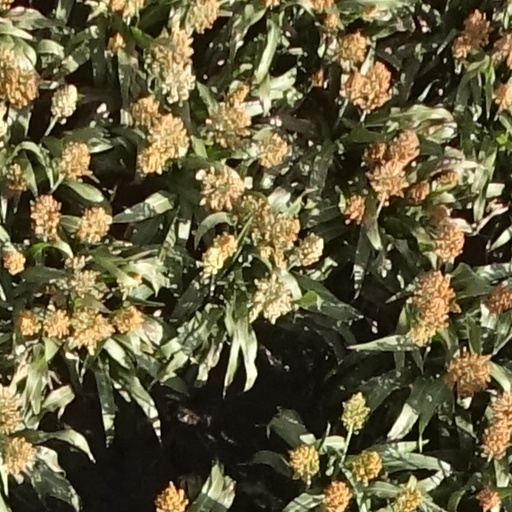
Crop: sorghum